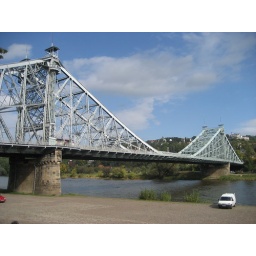
blue wonder bridge - over the elbe river in dresden.